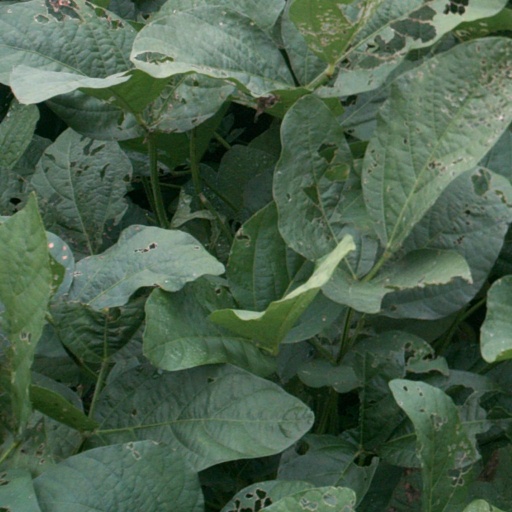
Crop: soybean